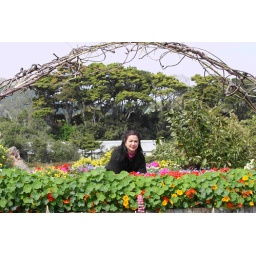
in the flower basket